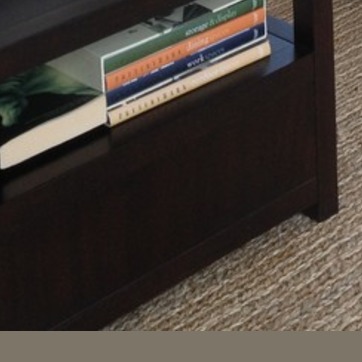
Material: wood